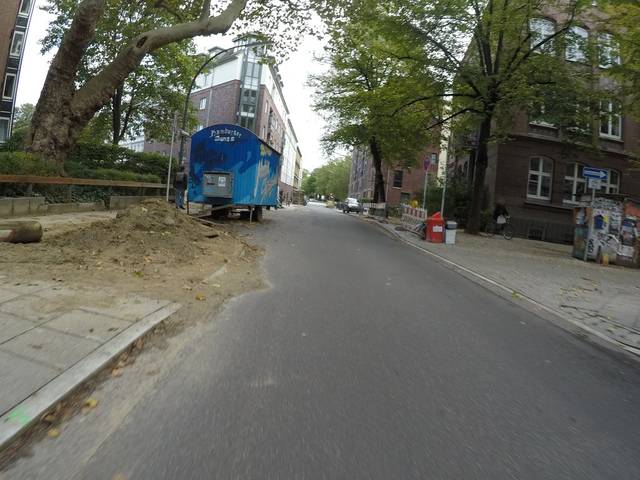
Region: Germany
Coordinates: 53.556, 9.948